Jean Stewart (swimmer)

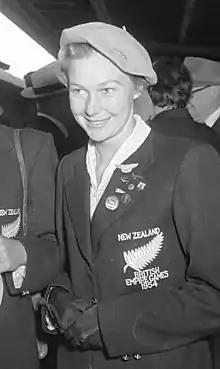
Stewart in 1954

Jean Hurring (née Stewart, 23 December 1930 – 8 August 2020) was a swimmer from New Zealand. She won a bronze medal in the 100 m backstroke at the 1952 Summer Olympics.